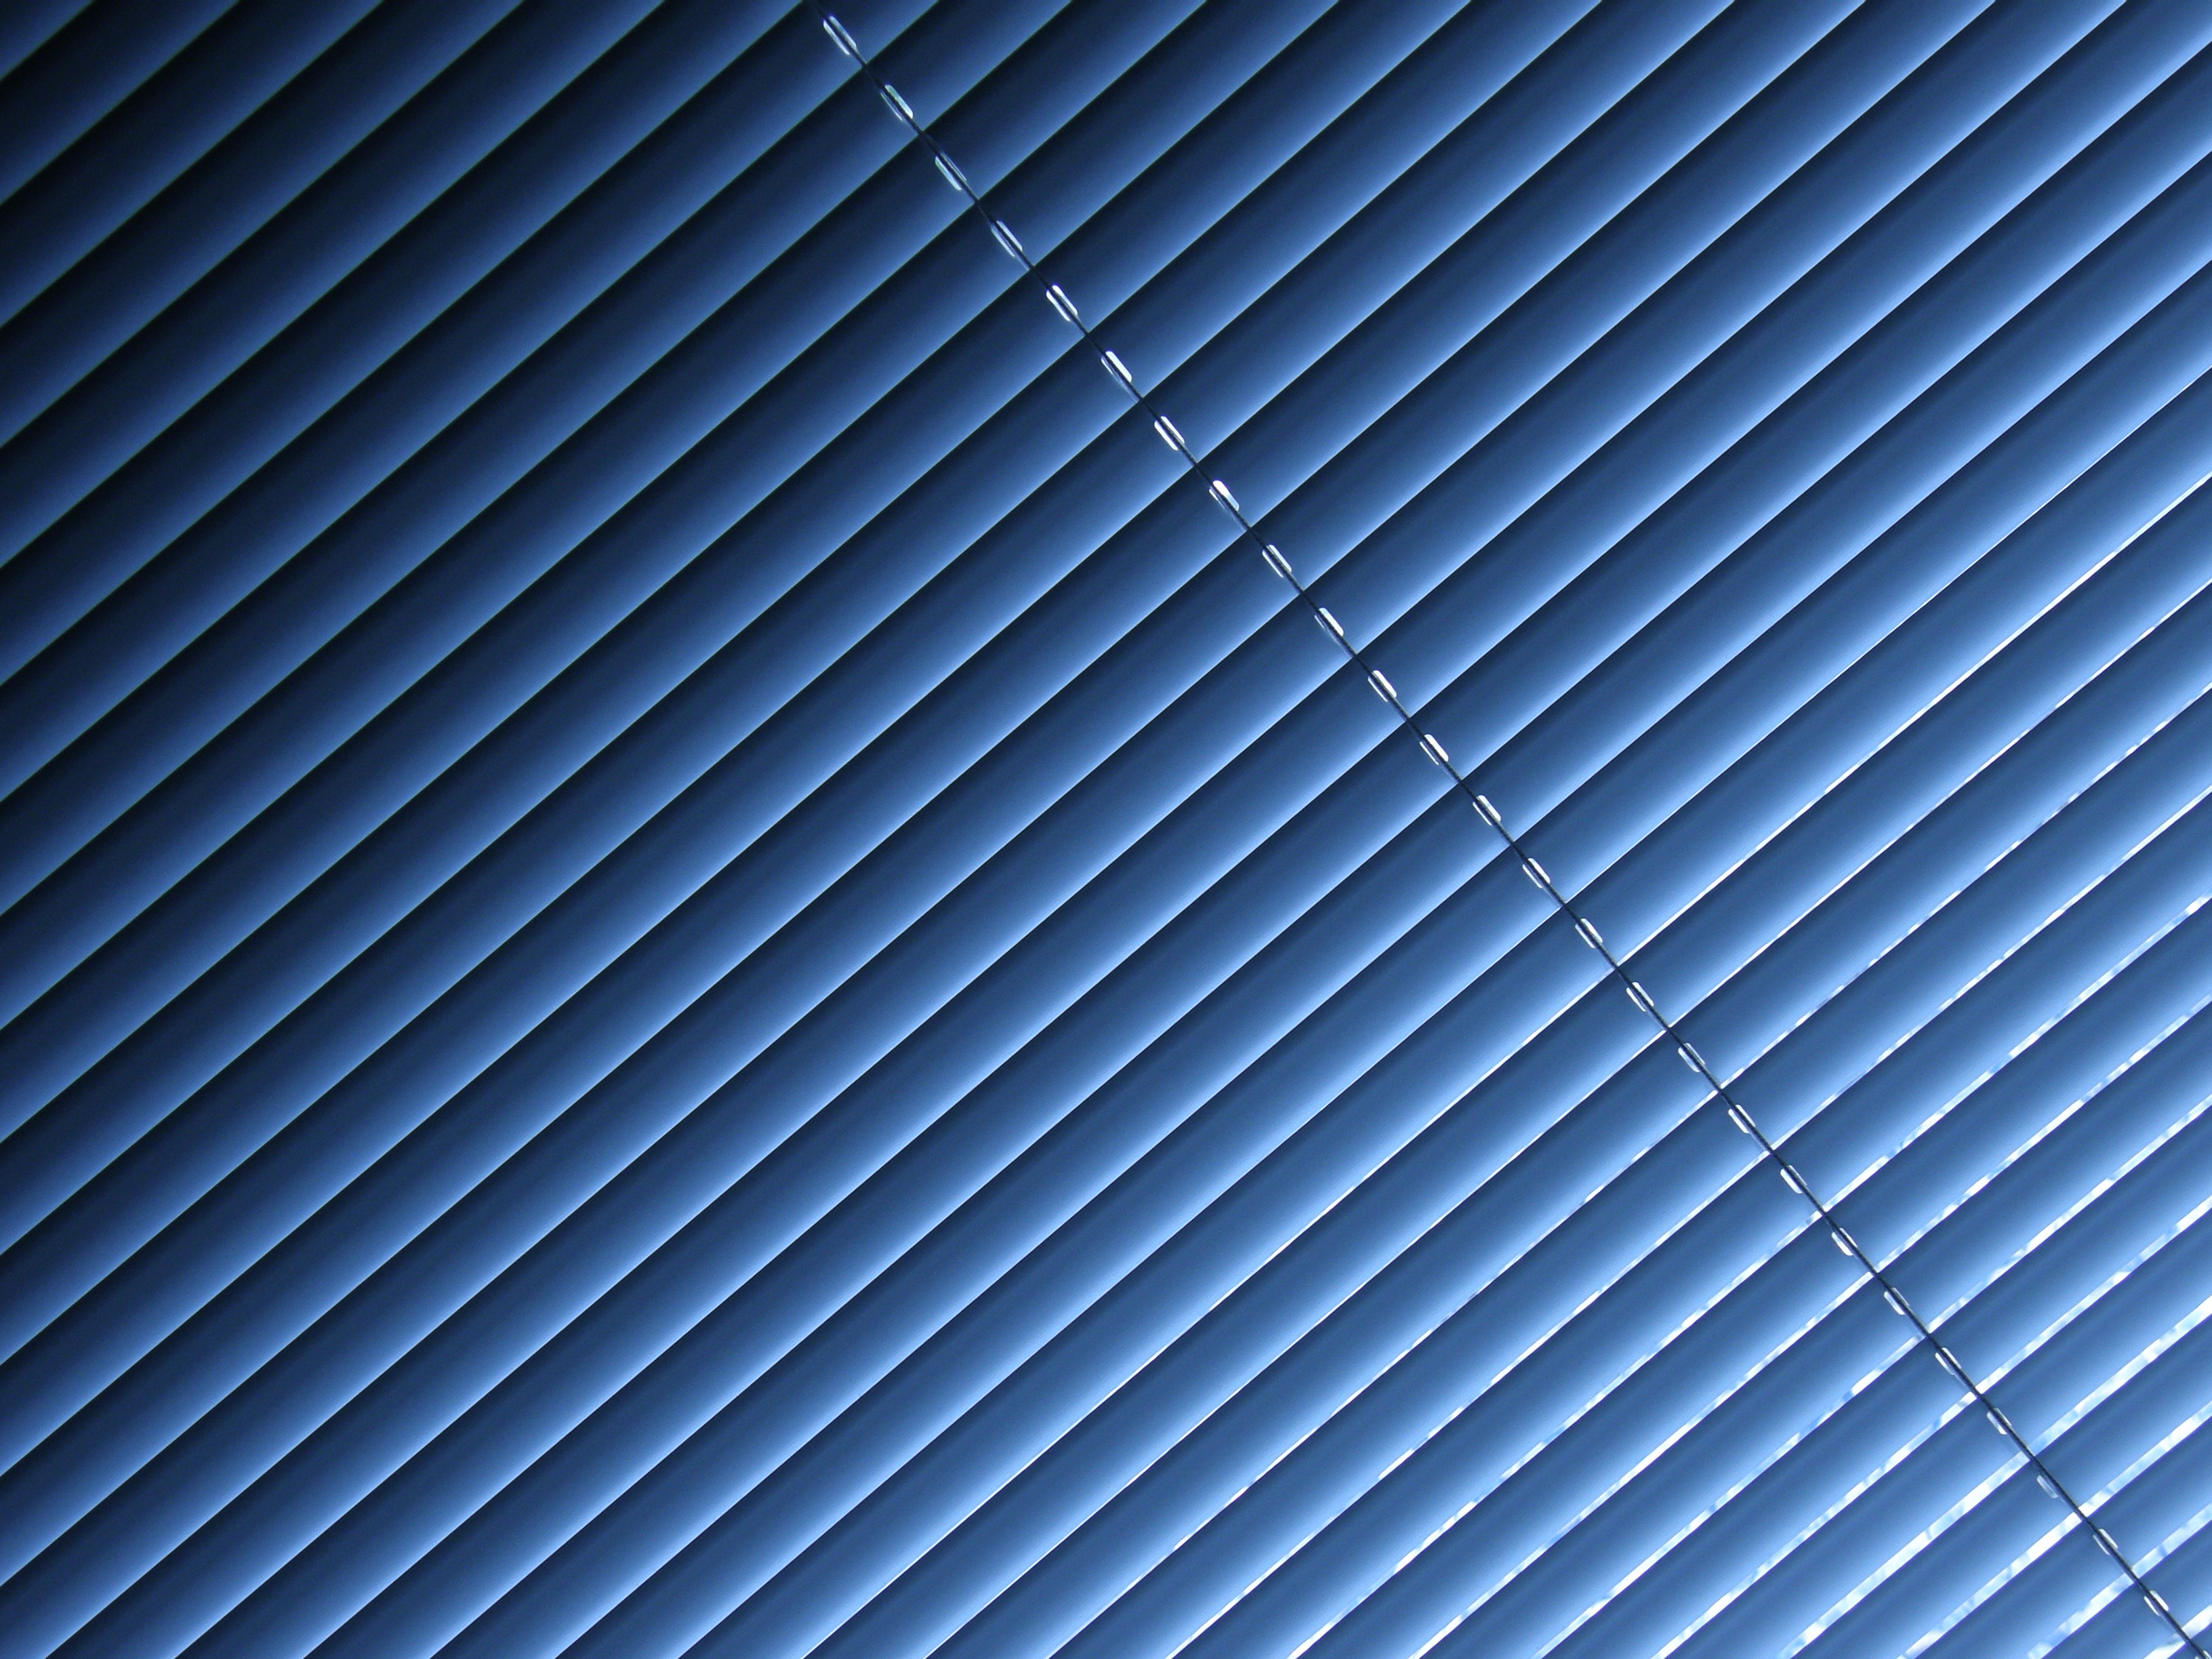
wing, window, roof, ceiling, line, metal, room, material, luxaflex, window covering